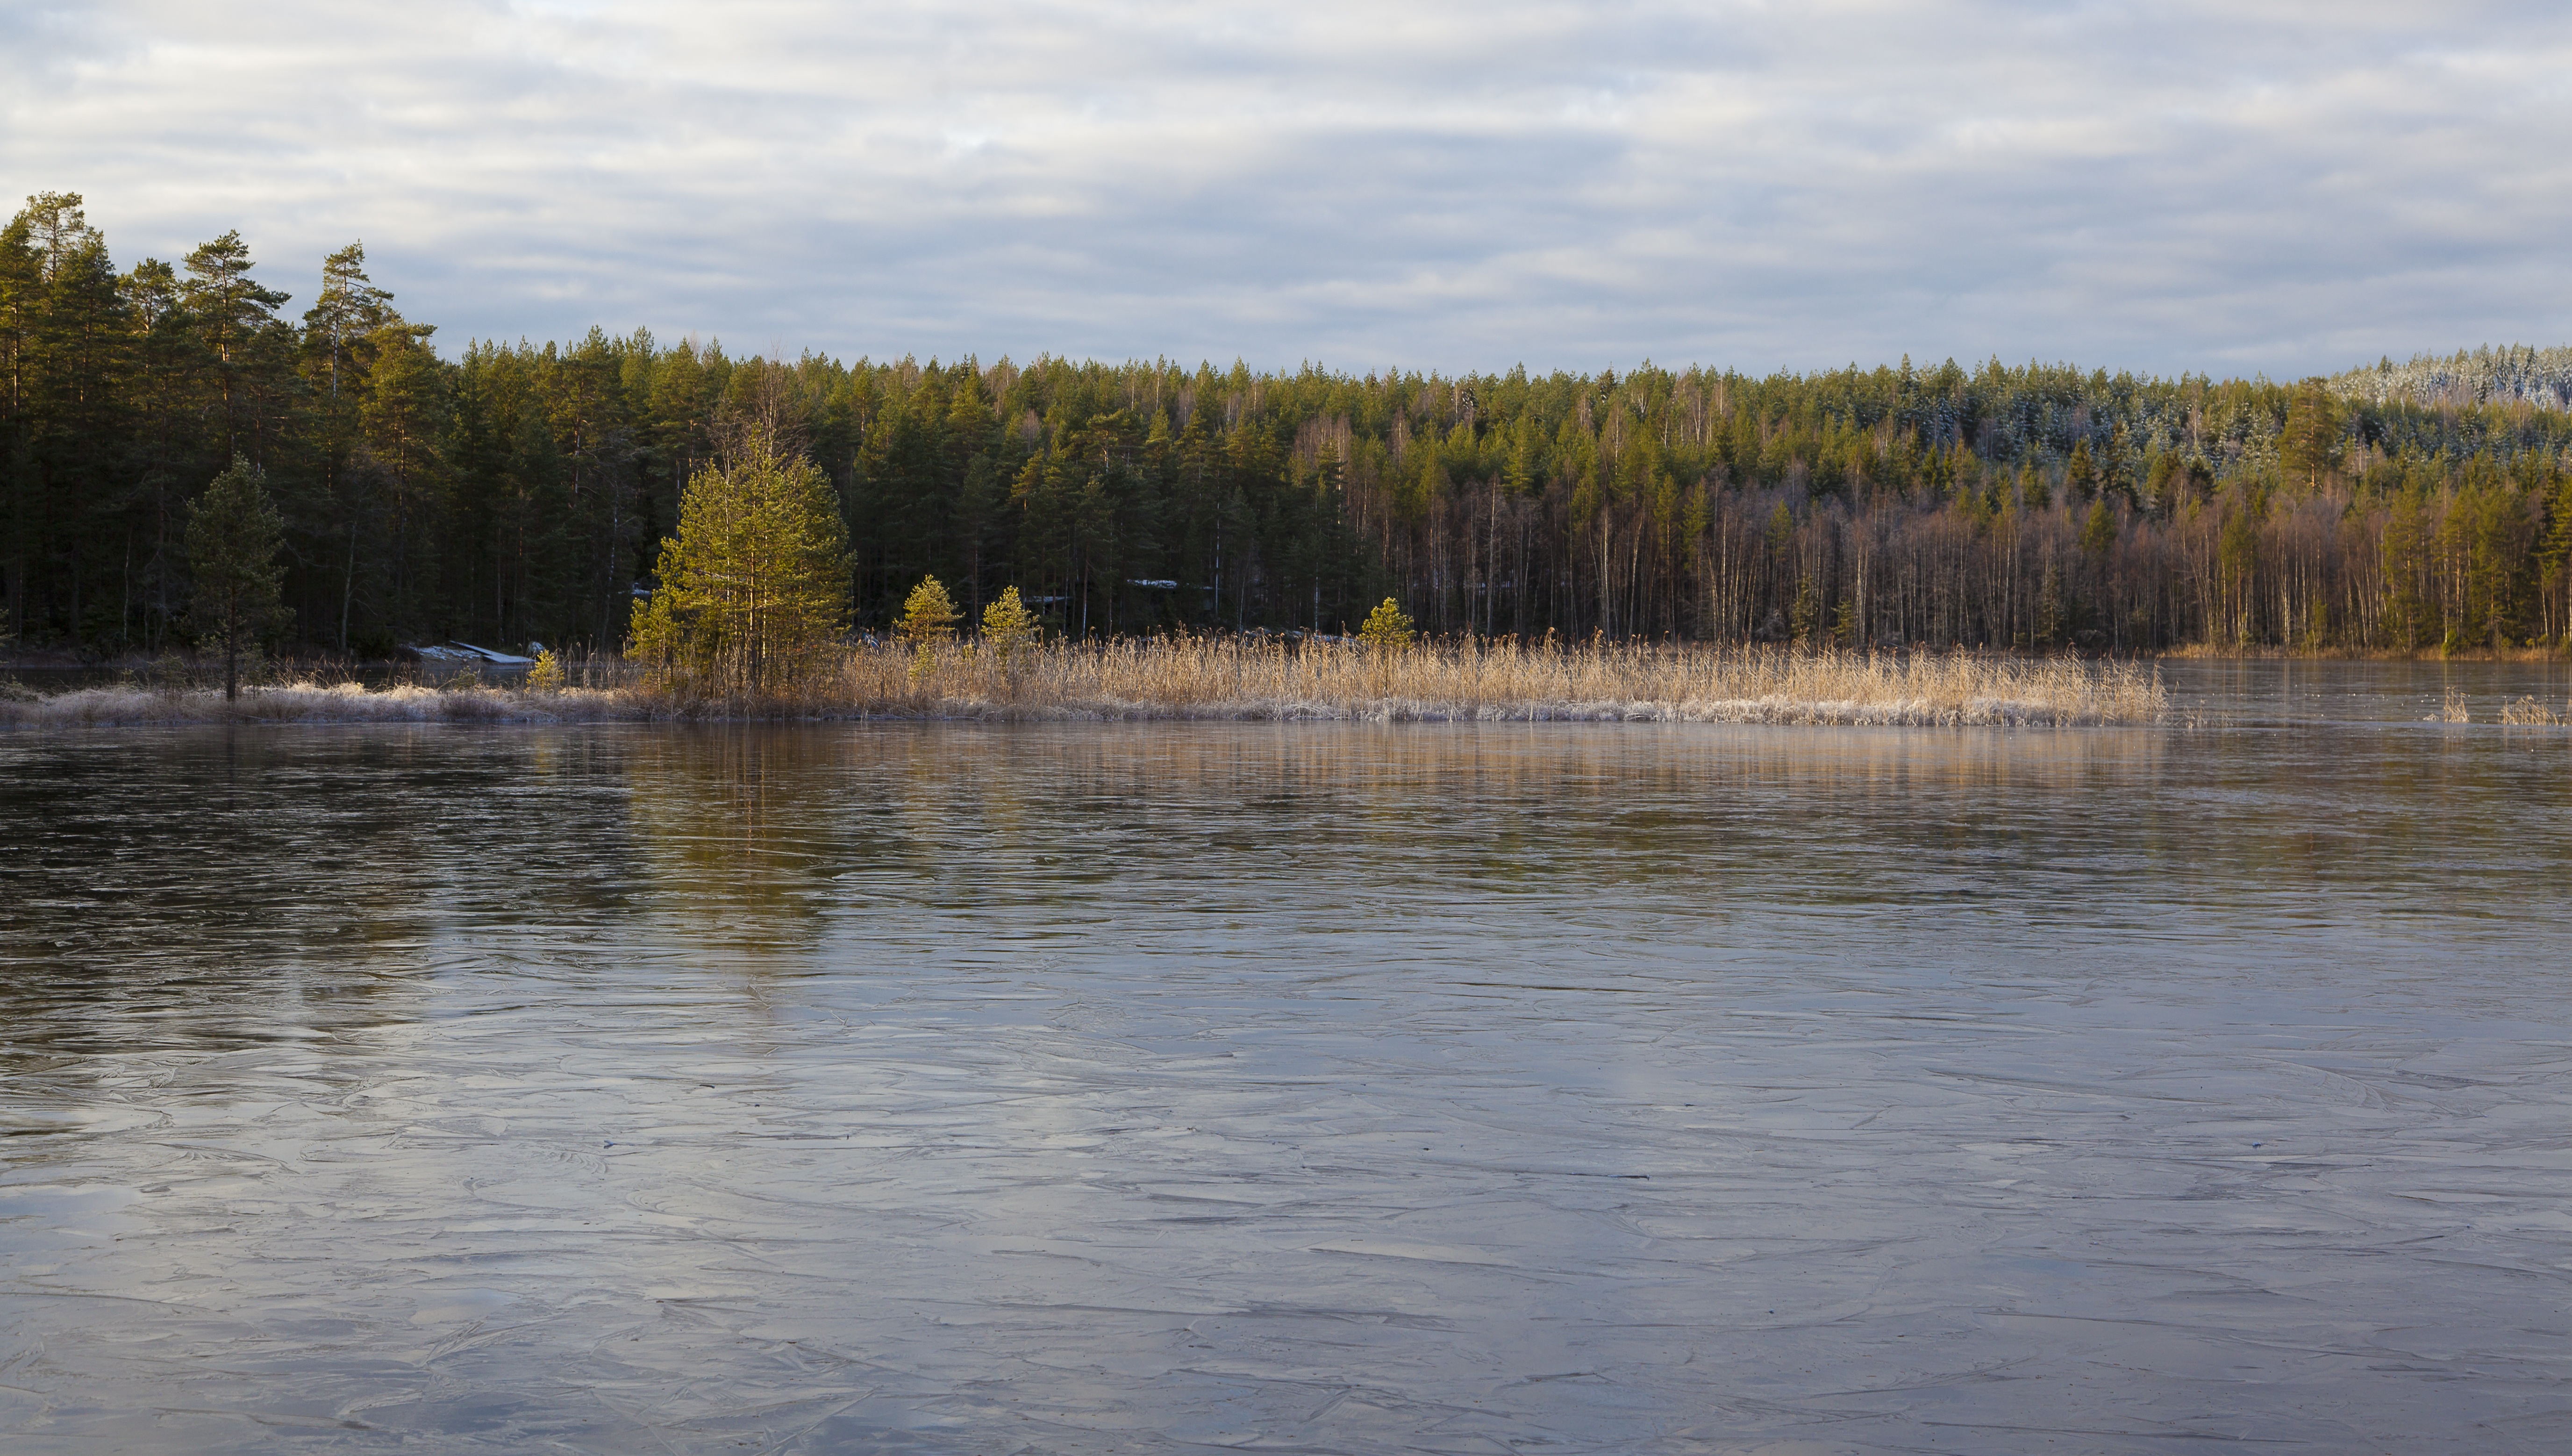
landscape, water, nature, forest, marsh, wilderness, shore, lake, river, pond, reflection, reservoir, body of water, blue sky, wetland, habitat, loch, natural environment